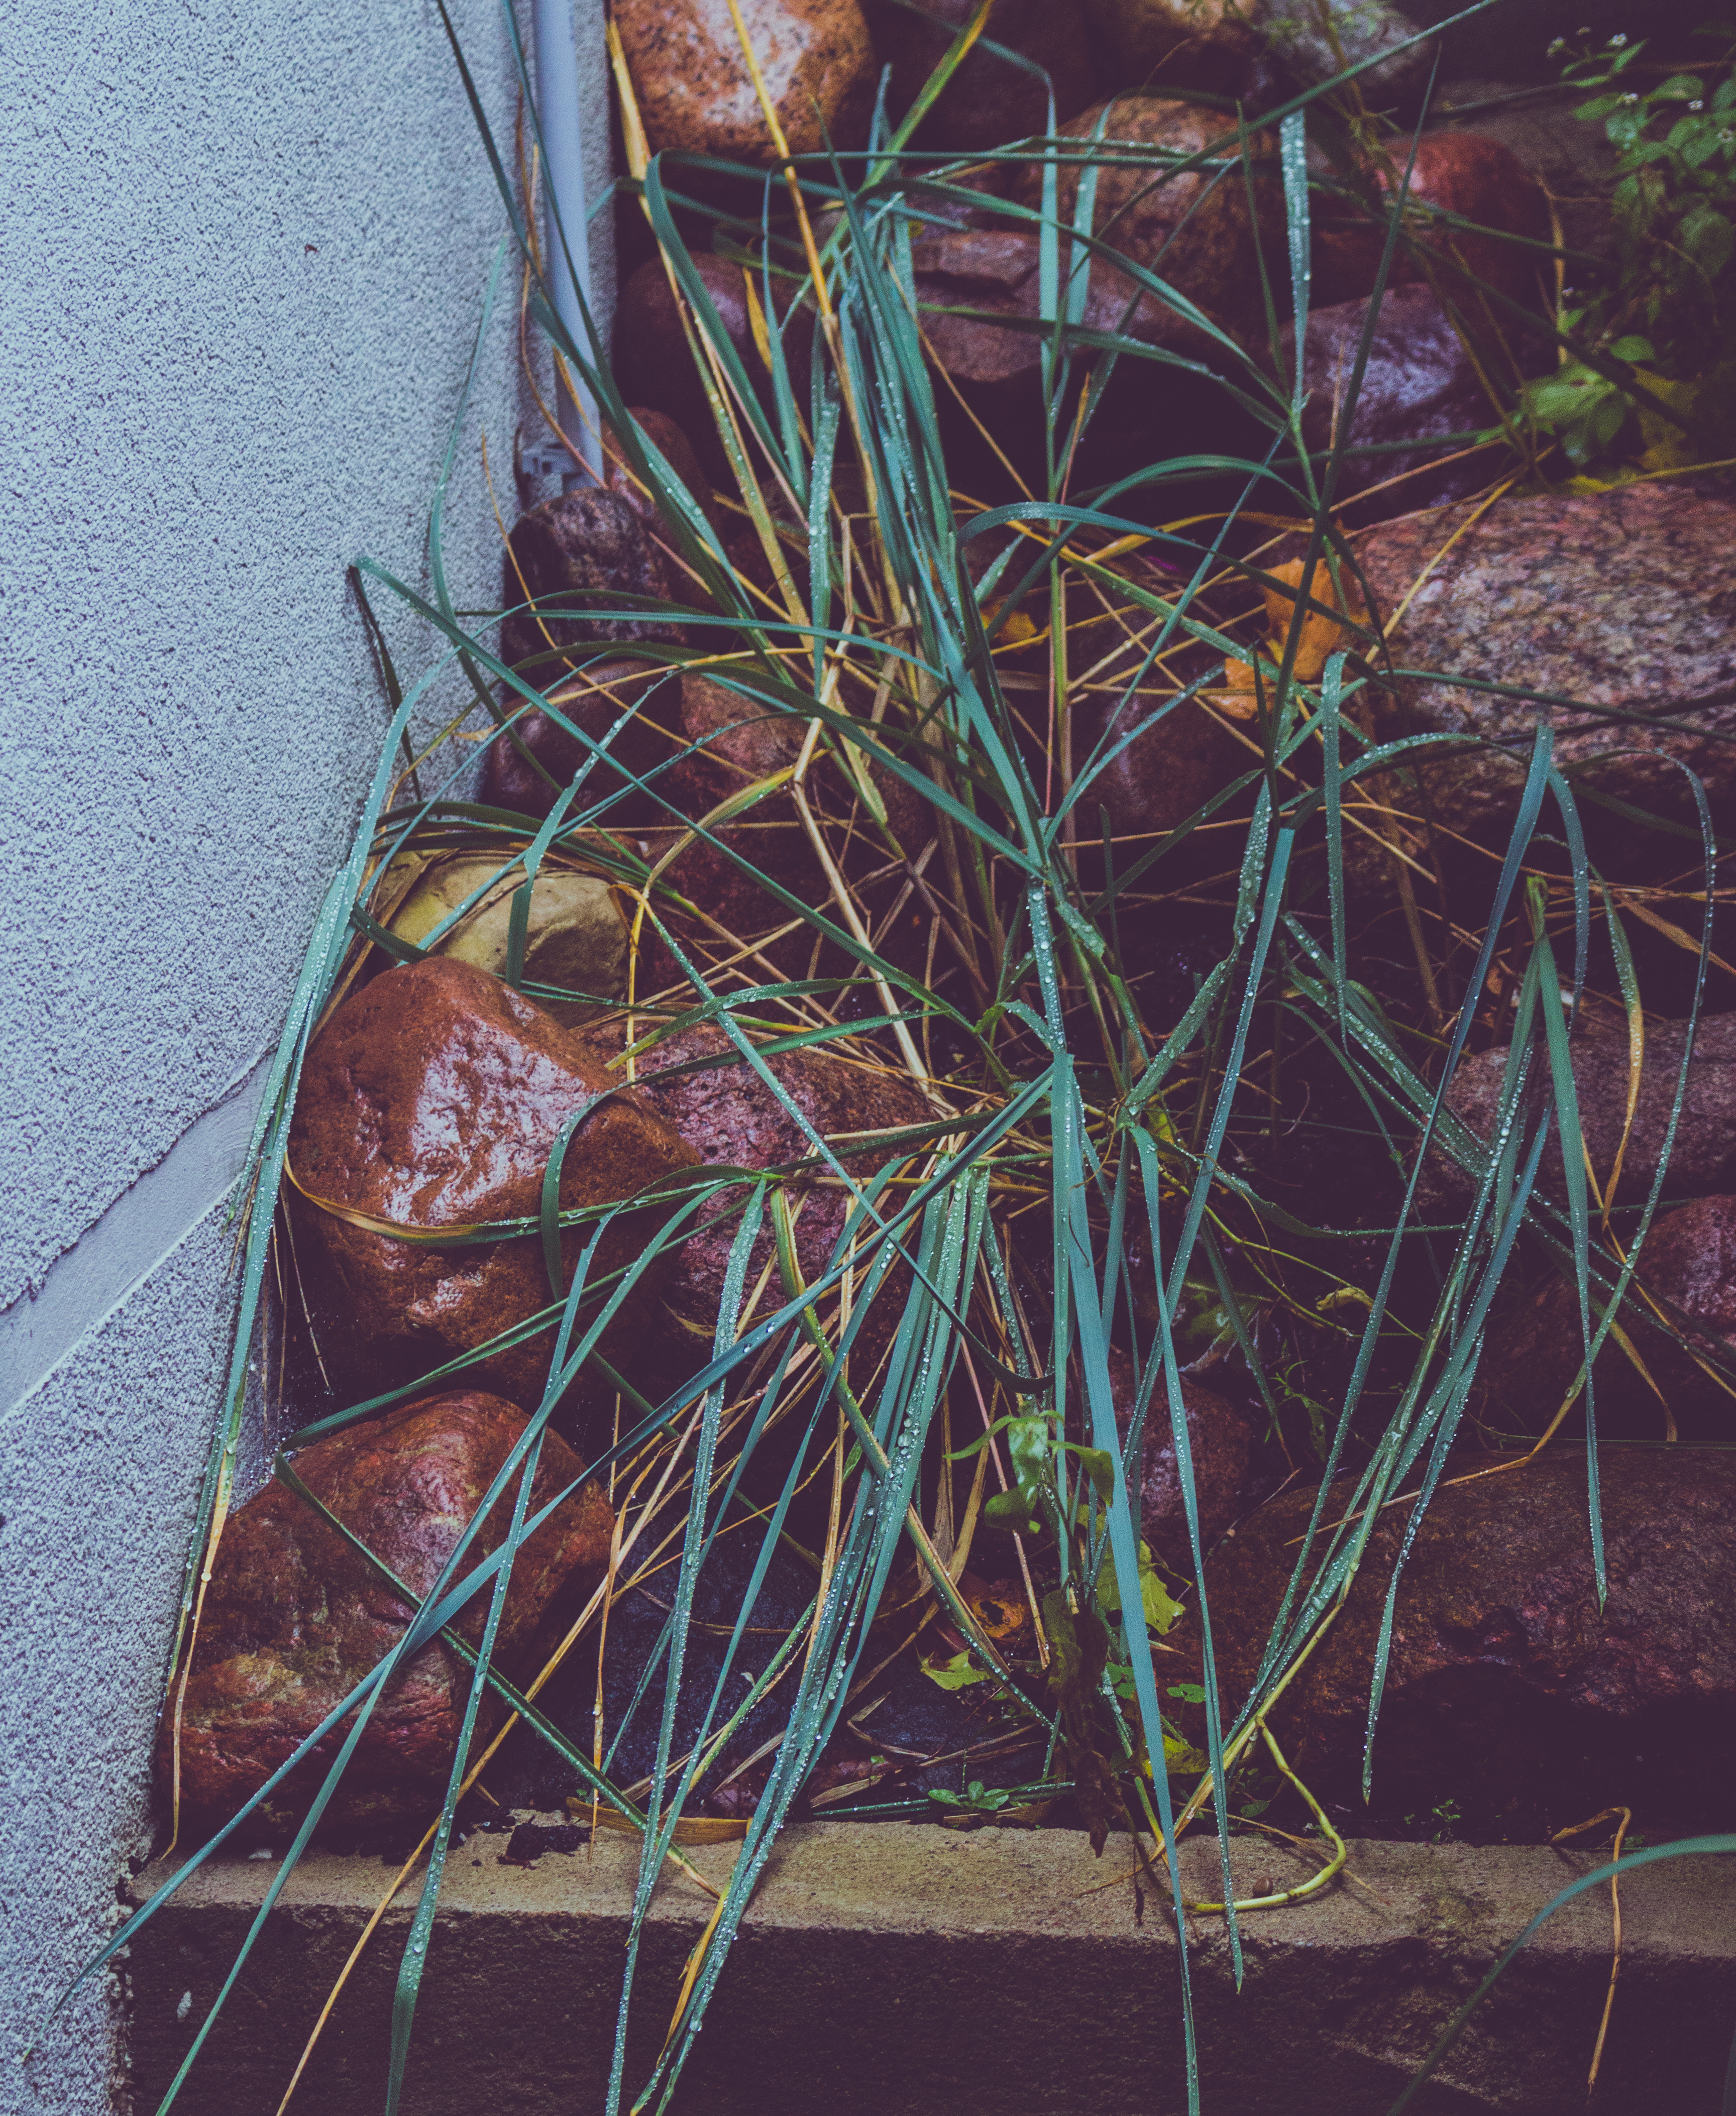
tree, grass, blur, leaf, wall, color, painting, close up, leaves, rocks, stones, art, focus, shape, modern art